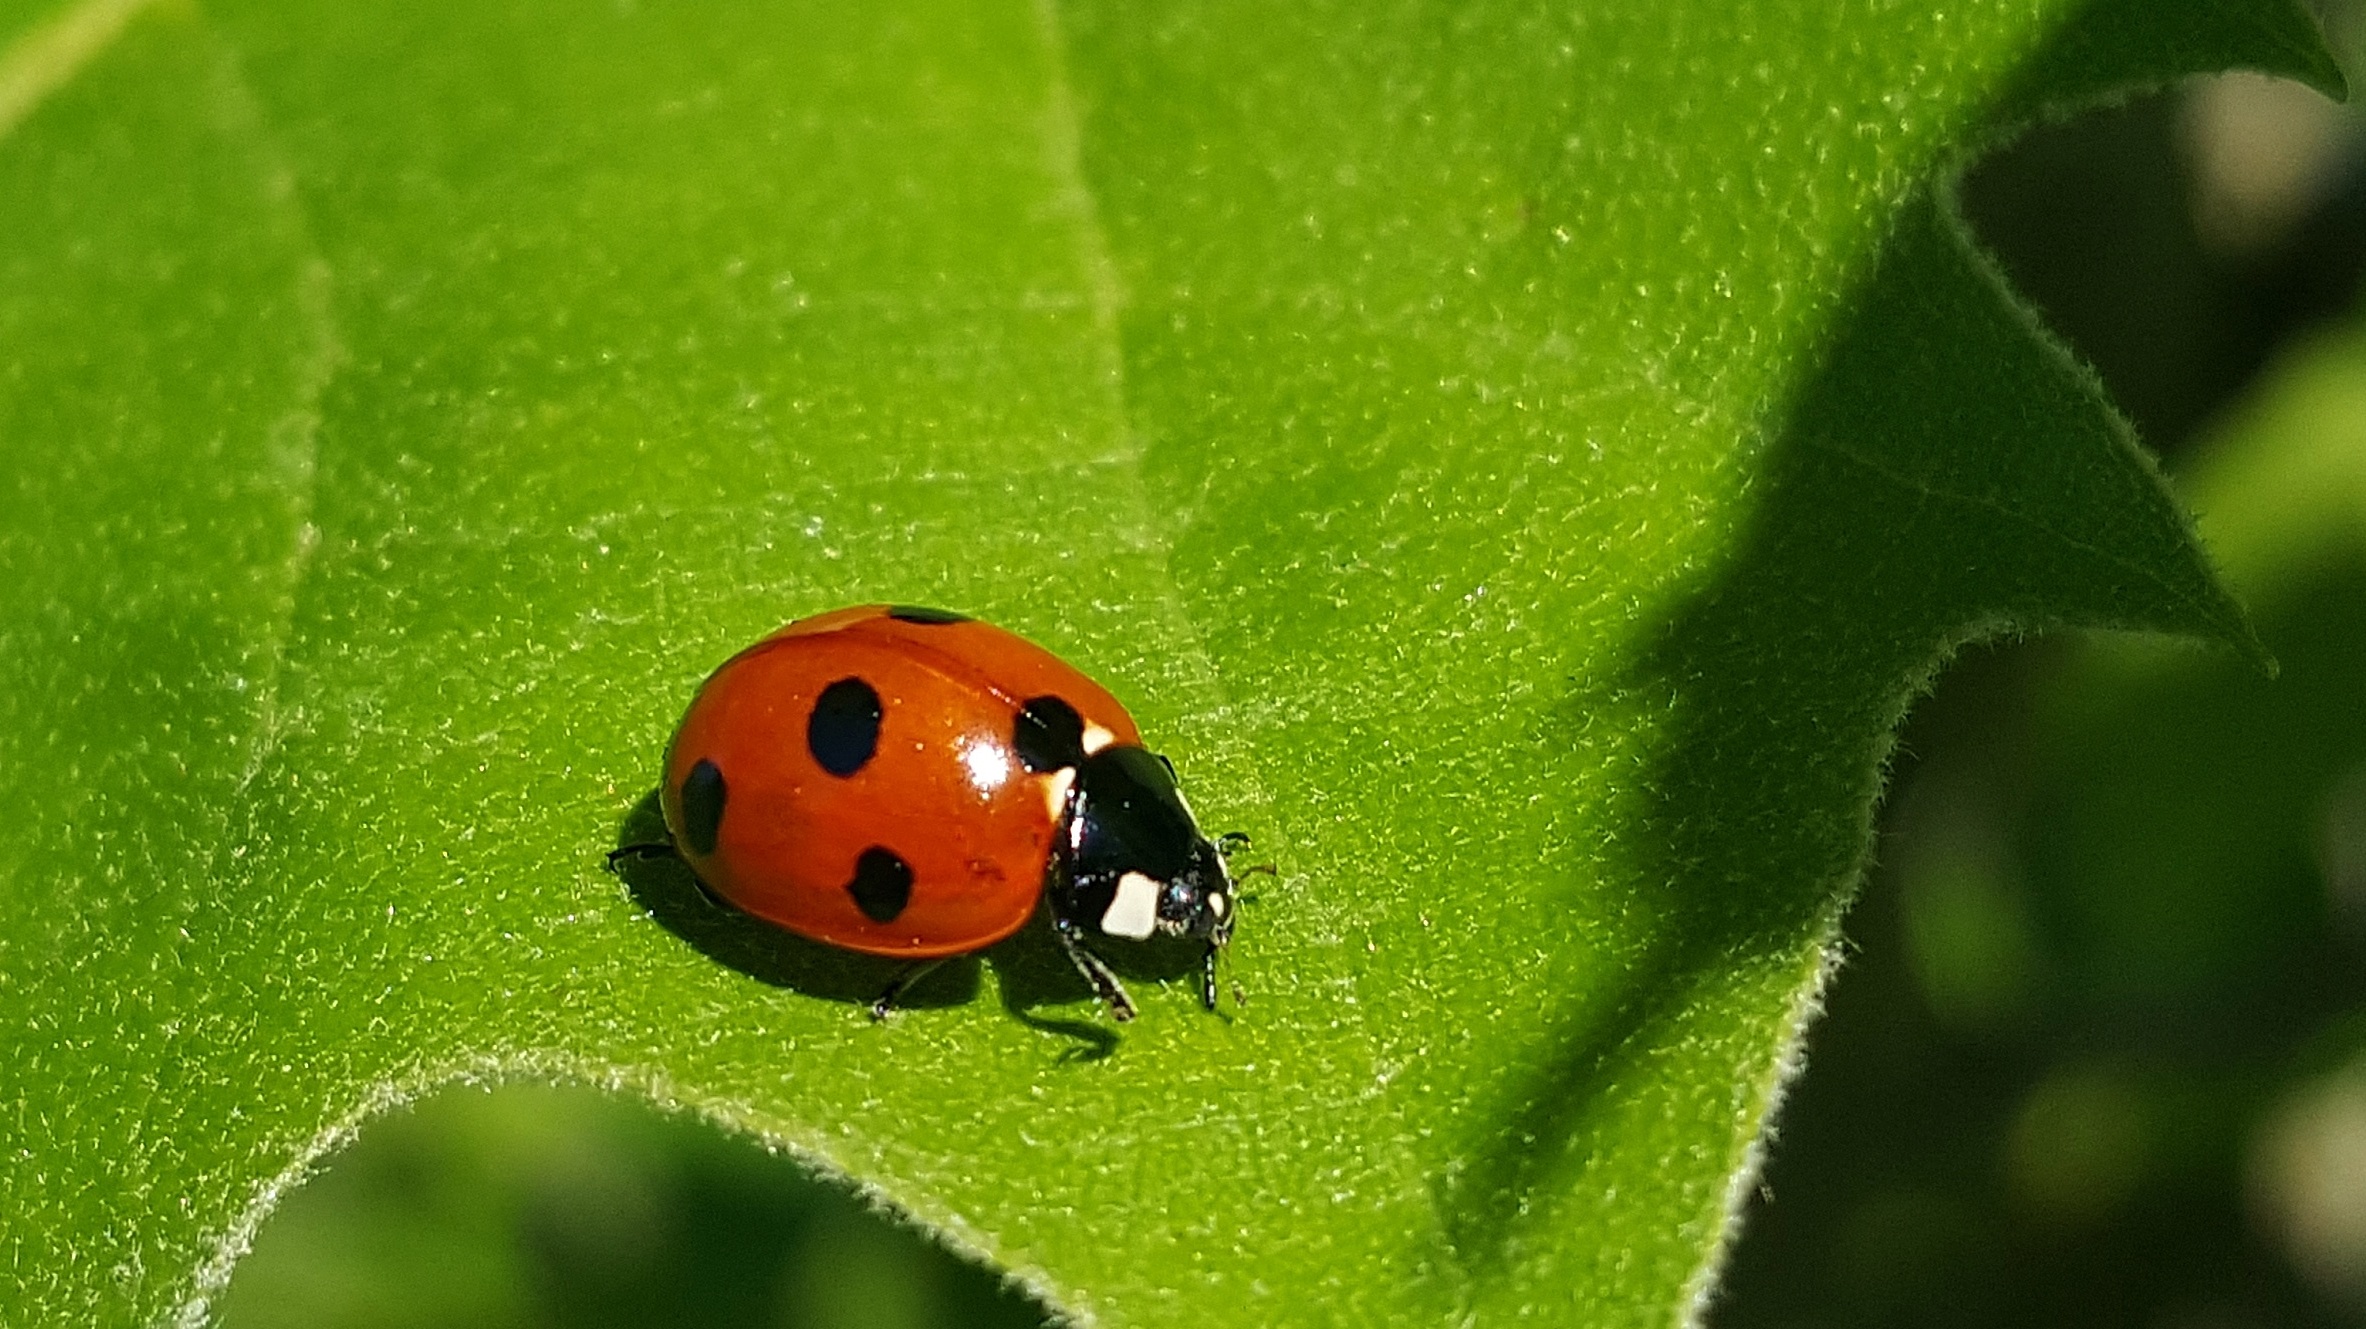
nature, branch, photography, leaf, flower, green, insect, ladybug, bug, fauna, ladybird, invertebrate, twig, close up, spots, dots, sprig, beetle, harlequin, macro photography, arthropod, leaf beetle, lady beetle, harmonia axyridis, 7 spot lady beetle, plant stem